Belcher Channel

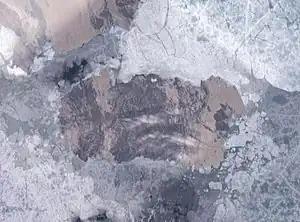
Wfm cornwall island

Belcher Channel is a waterway in Norwegian Bay in the Canadian territory of Nunavut. It separates Cornwall Island from Devon Island. Table Island and Ekins Island lie within the channel.